Ohayō! Spank

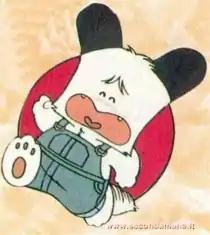
Promotional image from "Ohayō! Spank" featuring the main character

is a Japanese shōjo manga written by Shun'ichi Yukimuro and drawn by Shizue Takanashi. The series has been adapted as an anime television series, broadcast in Japan from 1981 to 1982 for 66 episodes, and a theatrical movie released in 1982. In 1981, it received the Kodansha Manga Award for the shōjo category.